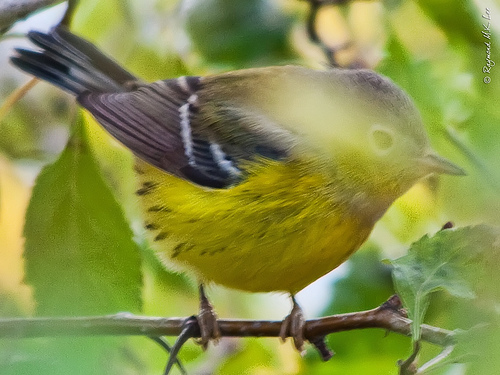
this small bird is almost all yellow with white wingbars, and black primaries, secondaries, and tail.
a small bird a yellow throat, breast and belly, an a grey head, back tail and wings; it has narrow white wing bars.
this little bird has a yellow belly and breast with white wingbars.
this bird is yellow with black on its back and has a long, pointy beak.
this is a small yellow bird with black and white stripes on the wingbars.
this bird has wings that are grey and has a puffy yellow chest
this bird has brown primaries with a brown crown and yellow belly.
this bird has a yellow chest and body, with a wings that are light brown, black and have a white streak in them.
this is a small green bird, with a yellow belly, and dark green primaries.
this bird has a yellow underbelly and its wings and tail are black with streaks of white.
Species: Magnolia Warbler